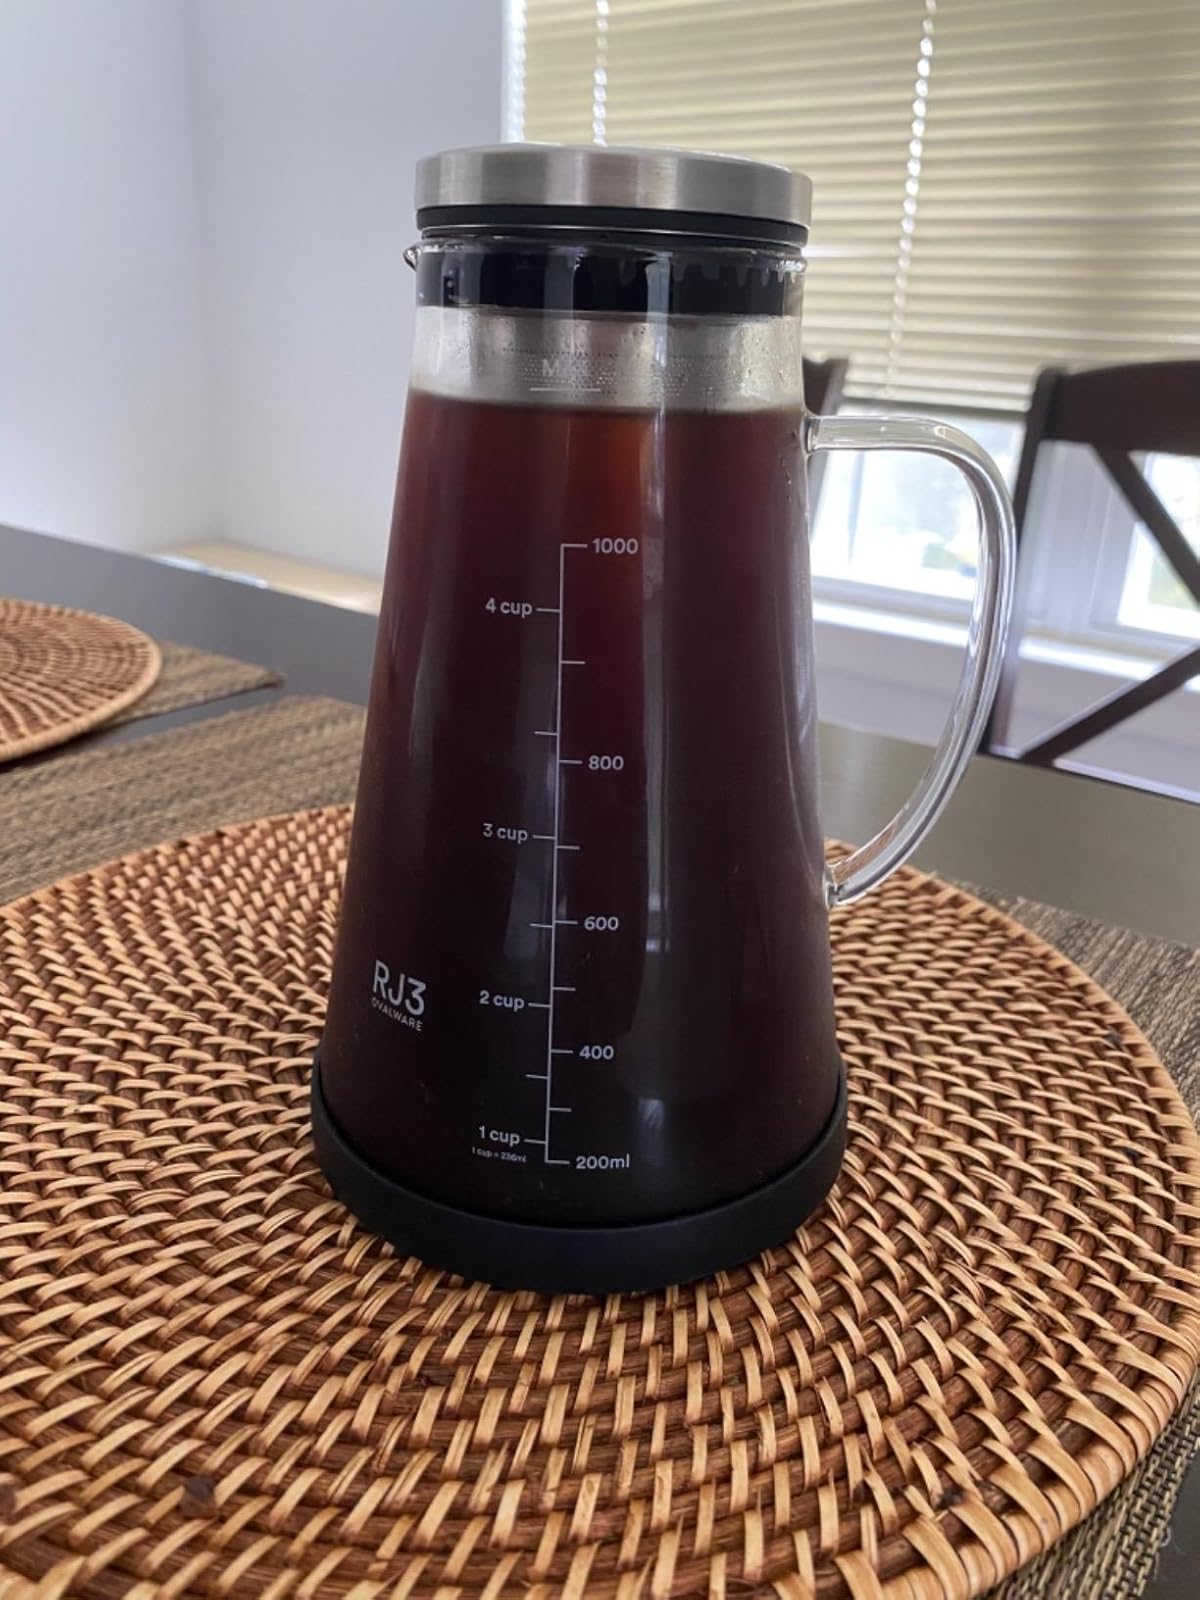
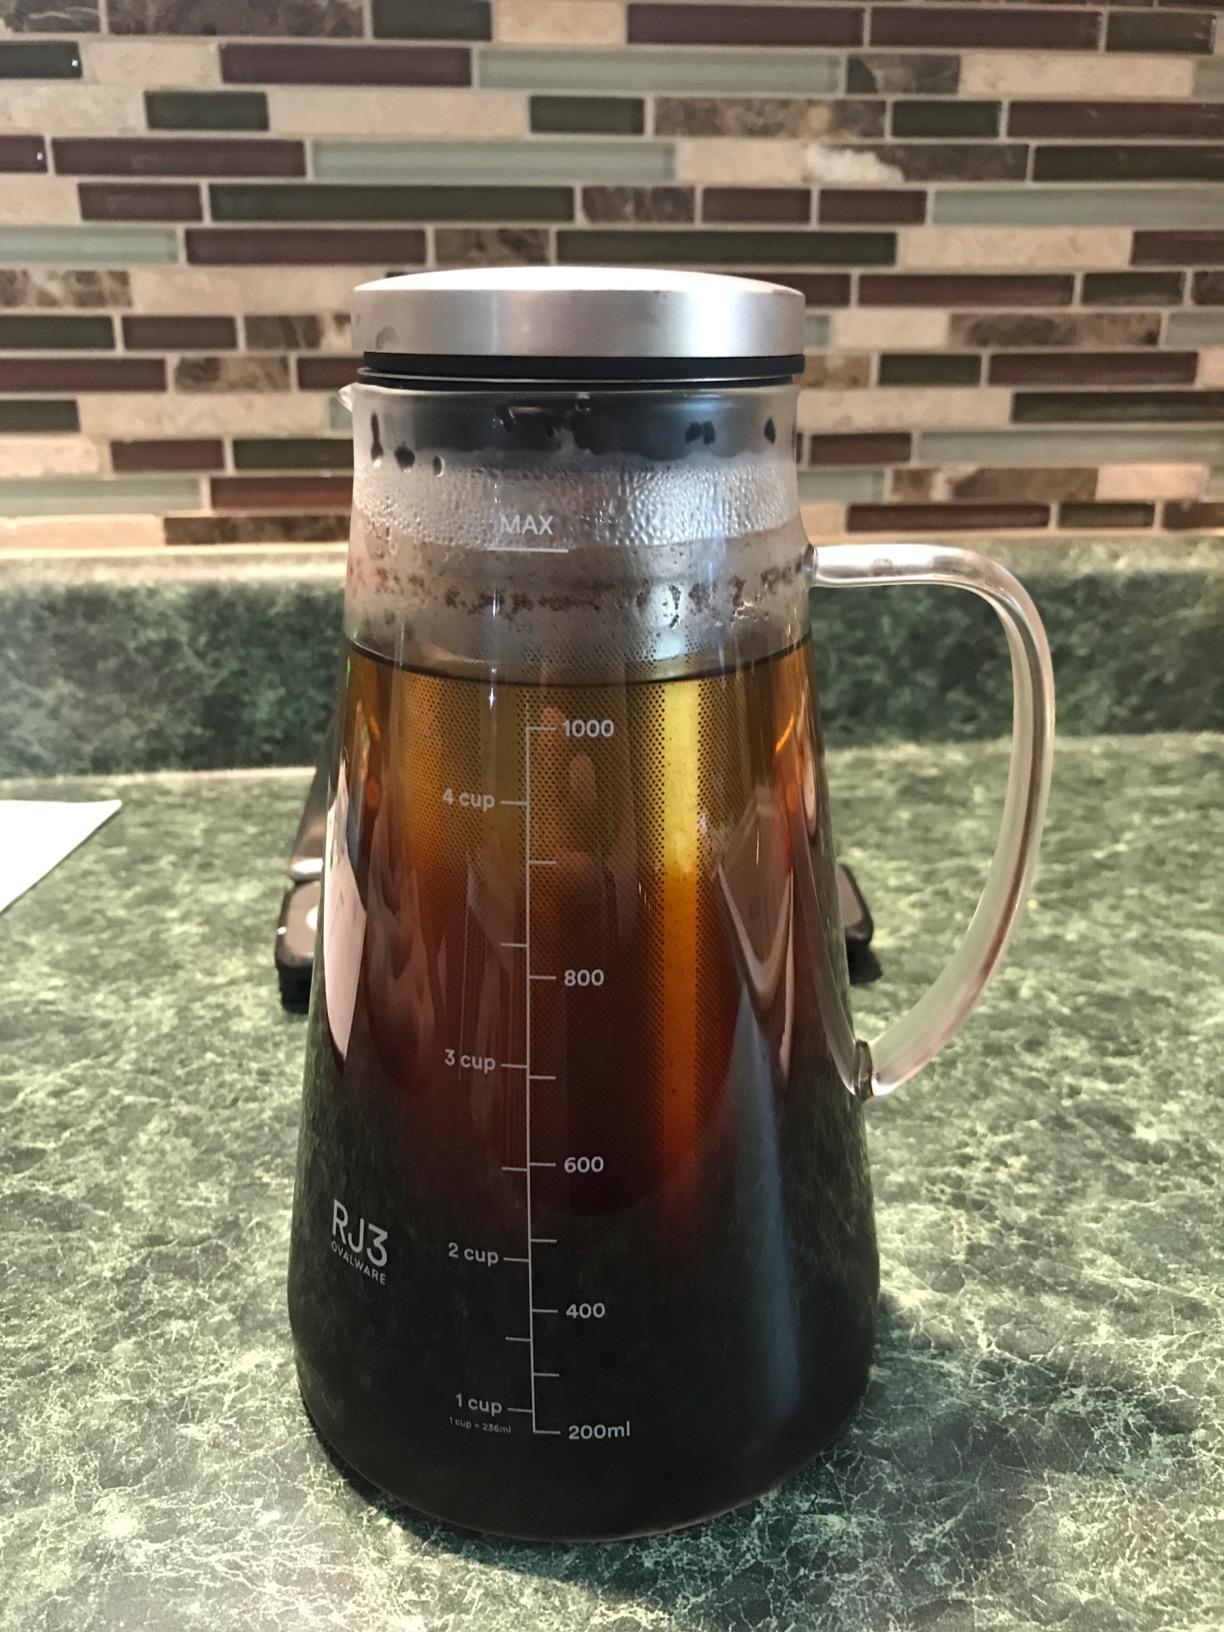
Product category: items_tea
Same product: yes